Question: Please indicate a possible affordance area of hold_fork that can be used for holding
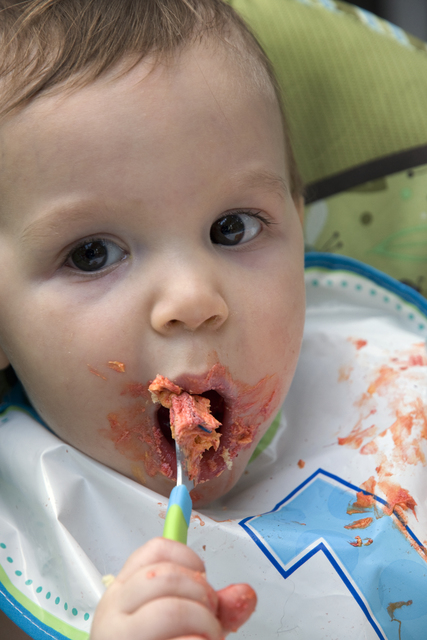
Answer: [154, 385.5, 201, 608.5]